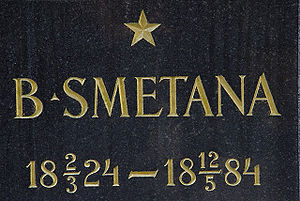
Bedřich Smetana / Biografi / Sygdom og død
Smetanas gravsten på Vyšehrad-kirkegården i Prag.
Bedřich Smetana var en tjekkisk komponist, der stod i spidsen for en musikalsk stil, der blev nøje forbundet med hans lands ønske om uafhængighed. Han betragtes således i sit hjemland som den tjekkiske musiks fader. Internationalt er han bedst kendt for sin opera Den solgte brud og for den symfoniske cyklus Má vlast, som skildrer komponistens fædrelands historie, legender og landskab.